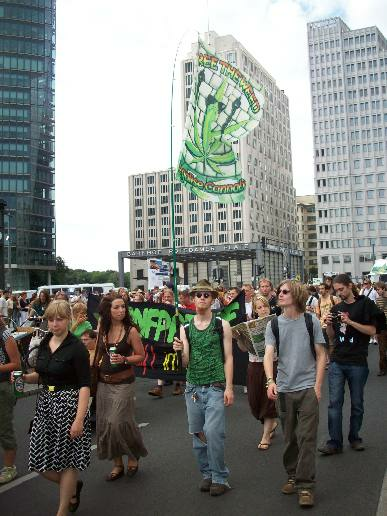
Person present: Yes